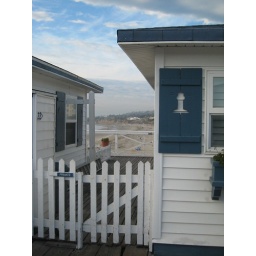
i would not mind living on the pier in a white cottage with blue shutters